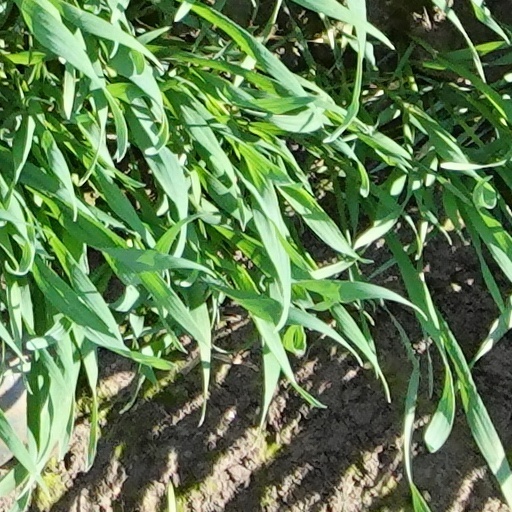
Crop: wheat